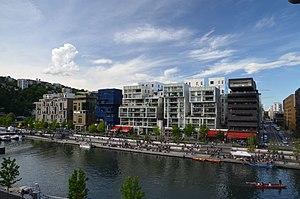
Batiments residentiels au quai Antoine Riboud dans le quartier de la confluence à Lyon